Human β-globin locus

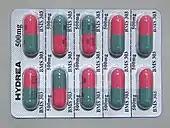
HYDREA 500mg Capsule (Packing for Japan)

Different chains also have varying affinities for one another, accomplished through differences in charge. Globin chains are held together at tetramer-dimer interfaces, which vary in strength depending on the combination of chains. As development transitions from one stage to the next, globin chains will compete with one another to tetramize into hemoglobin. Later stage development globin chains having stronger affinity, allowing for a smooth transition between hemoglobin types as the higher affinity new globin chains outcompete the lower affinity globin chains from the previous developmental stage.